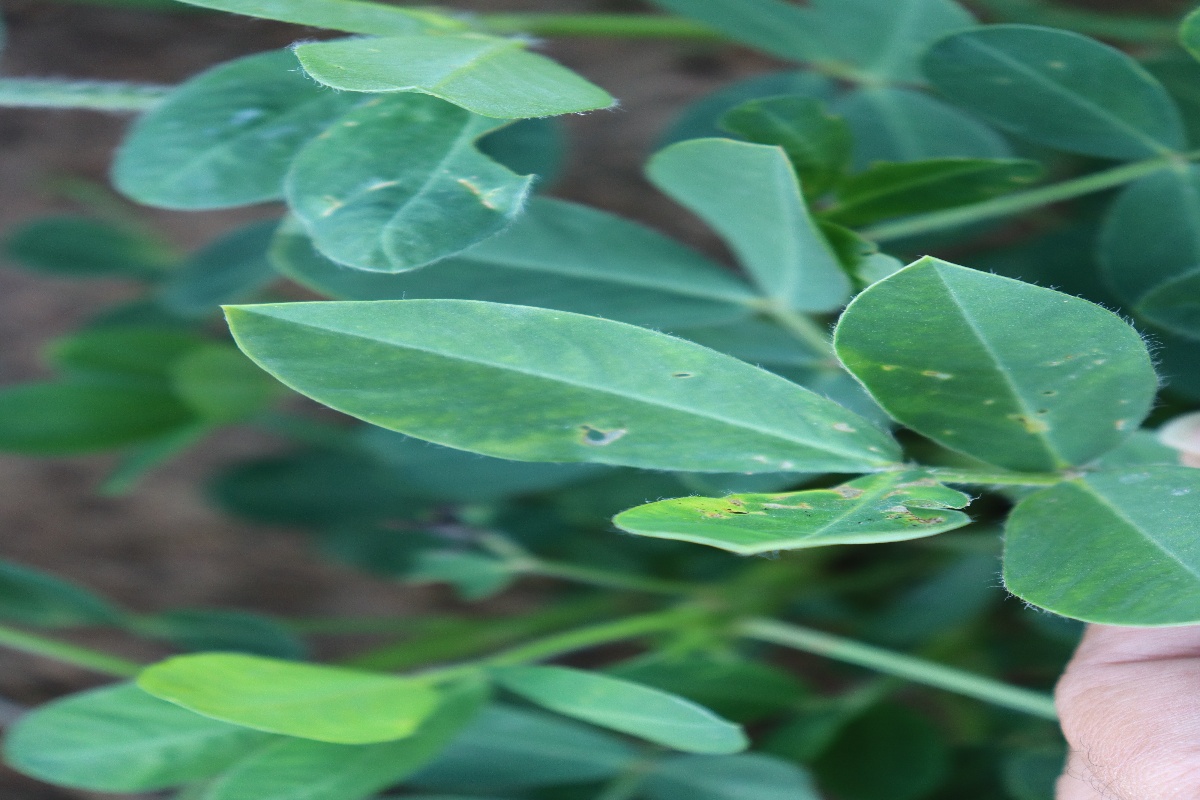
Label: early_leaf_spot